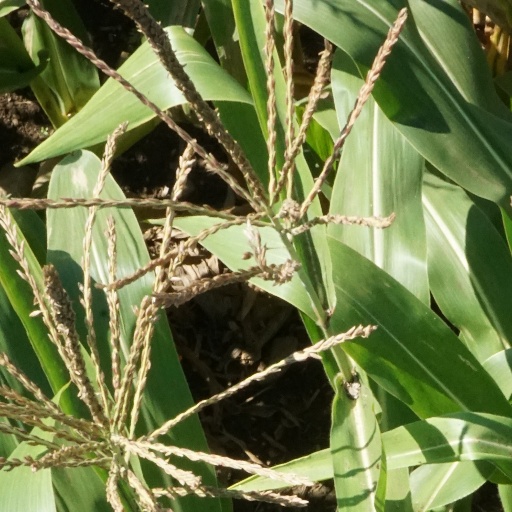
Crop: maize; corn